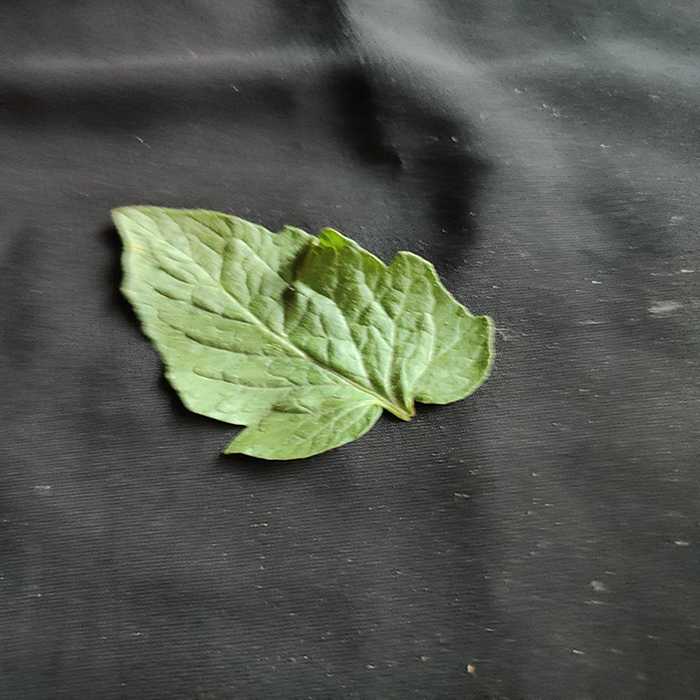
Plant: Tomato
Label: Tomato Fresh leaf